List of birds of Massachusetts

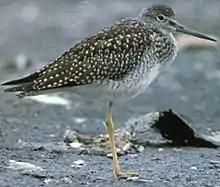
Greater yellowlegs

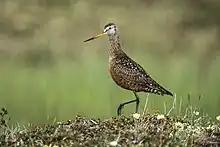
Hudsonian godwit

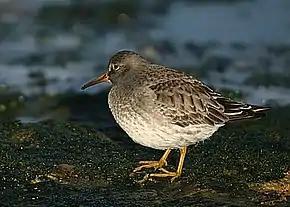
Purple sandpiper

Scolopacidae is a large diverse family of small to medium-sized shorebirds including the sandpipers, curlews, godwits, shanks, tattlers, woodcocks, snipes, dowitchers, and phalaropes. The majority of these species eat small invertebrates picked out of the mud or soil. Different lengths of legs and bills enable multiple species to feed in the same habitat, particularly on the coast, without direct competition for food. Forty-five species have been recorded in Massachusetts